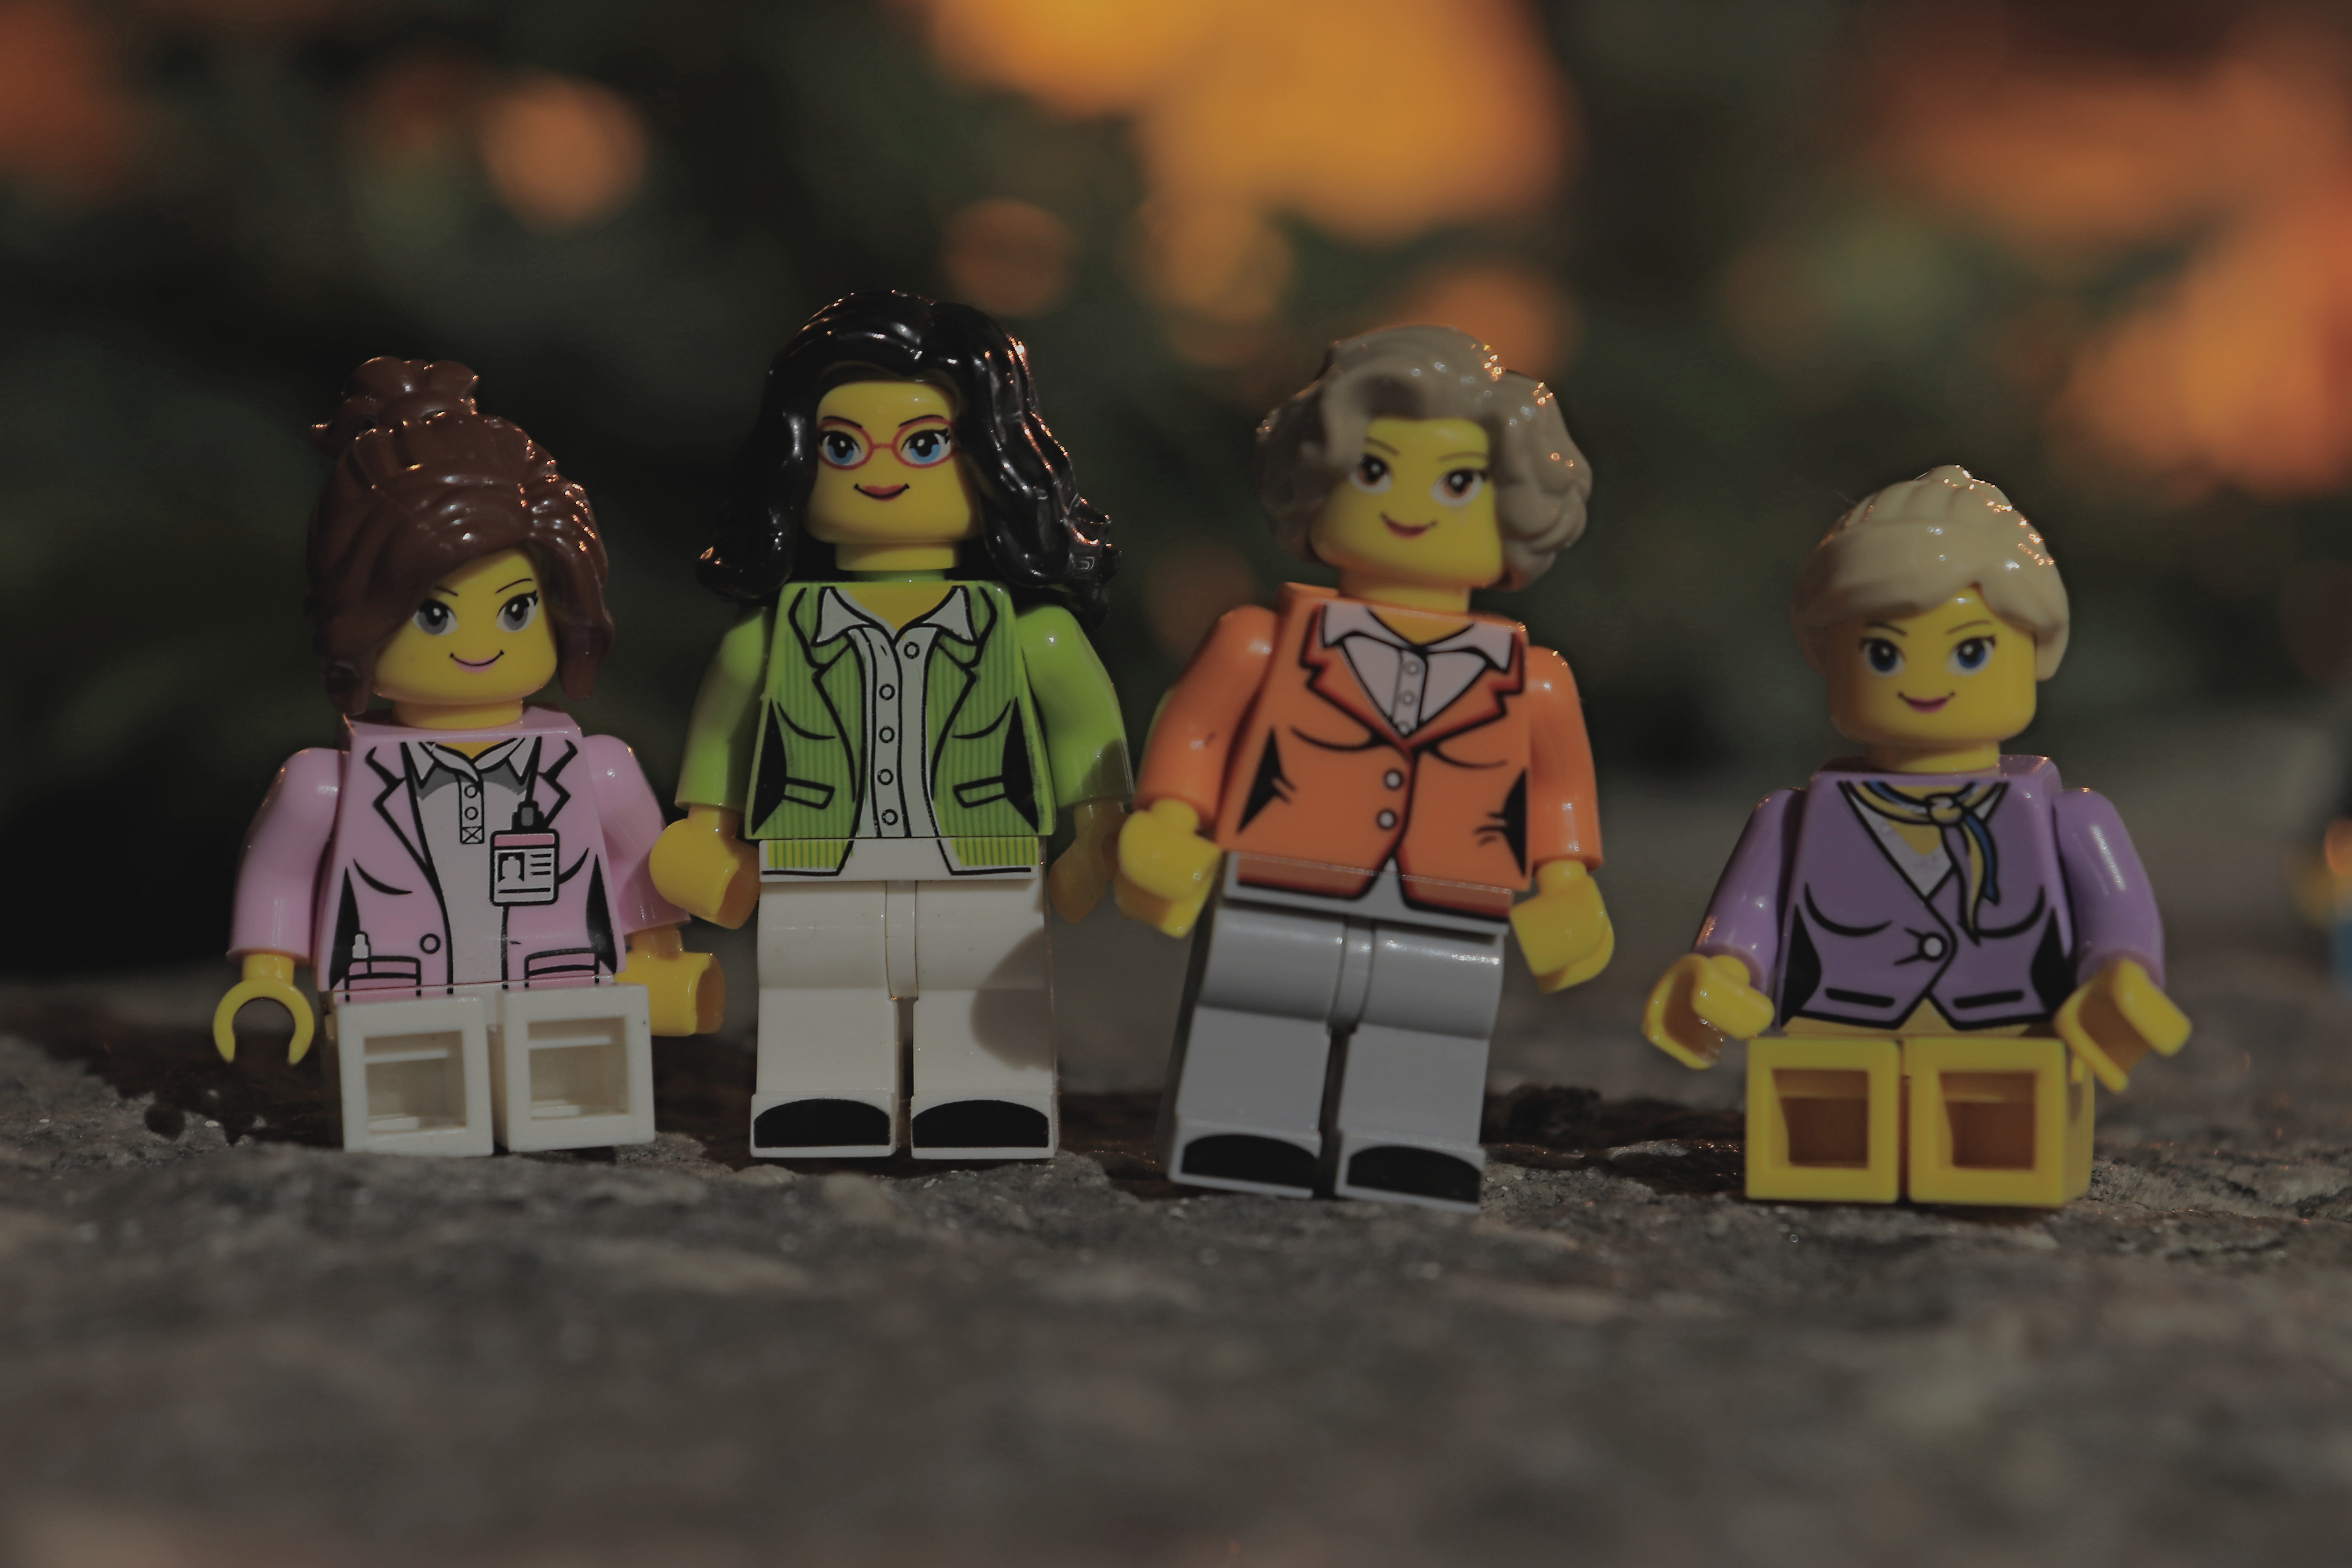
woman, lego, lego toy, toy, adaptation